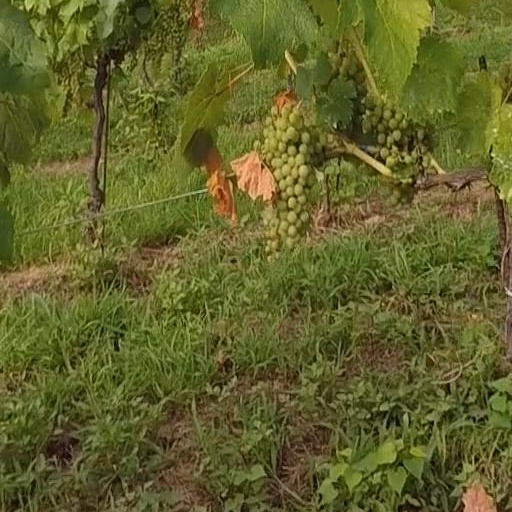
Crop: grape